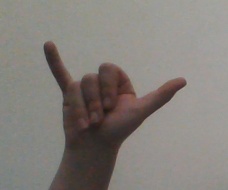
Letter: ya